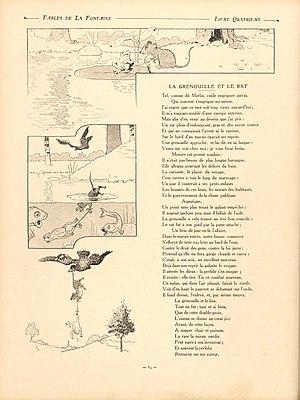
Fables de La Fontaine illustrées par Benjamin Rabier
La Grenouille et le Rat est la onzième fable du livre IV de Jean de La Fontaine situé dans le premier recueil des Fables de La Fontaine, édité pour la première fois en 1668.